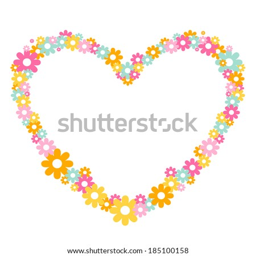
vector floral frame in a shape of a heart